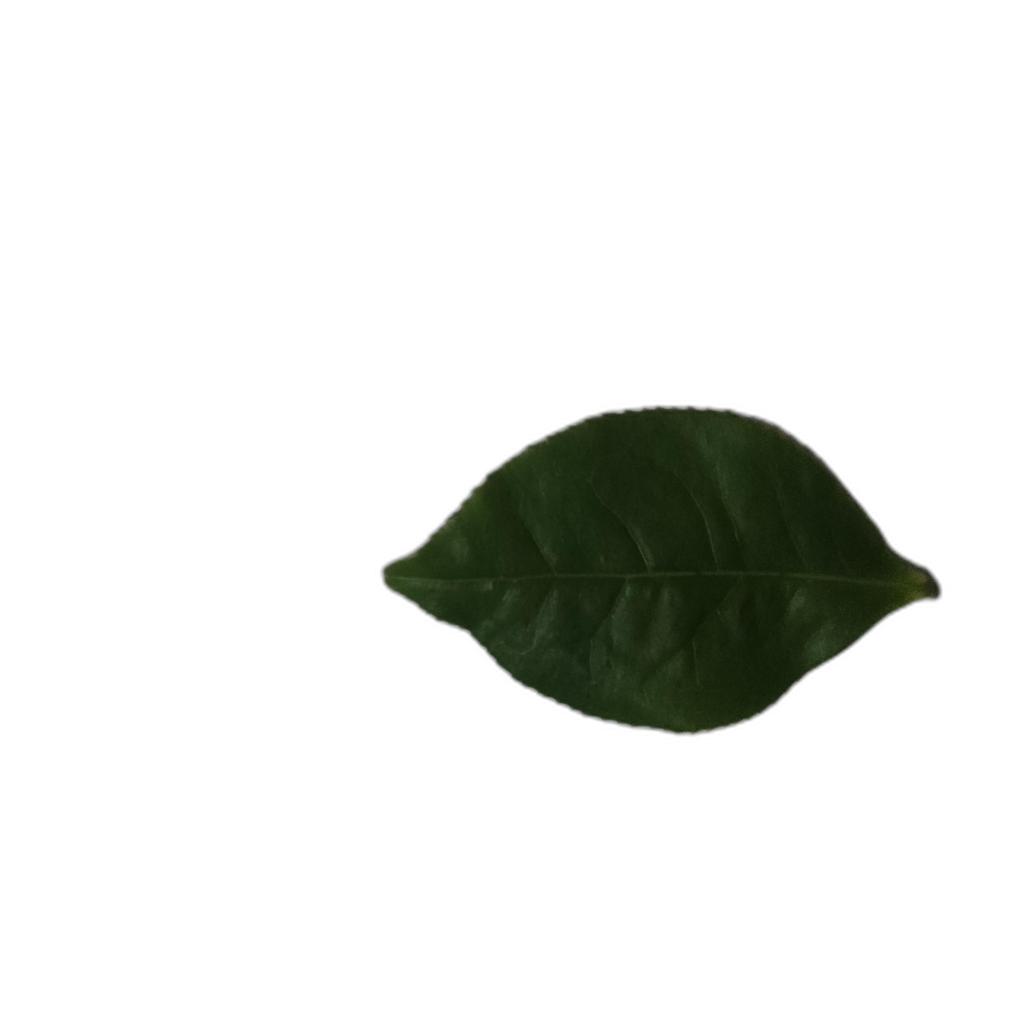
Label: Healthy